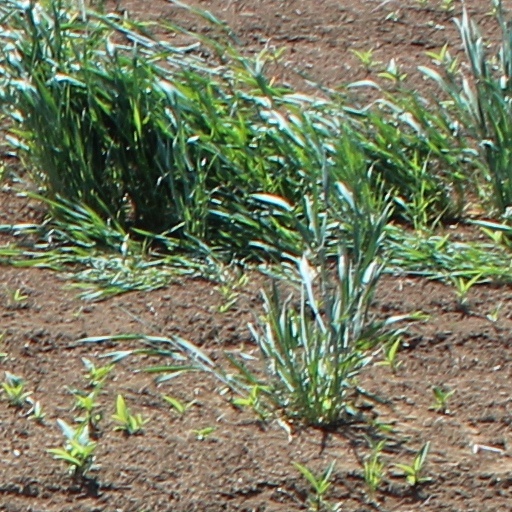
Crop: wheat